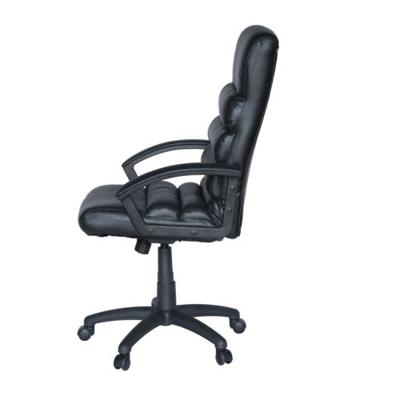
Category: chair